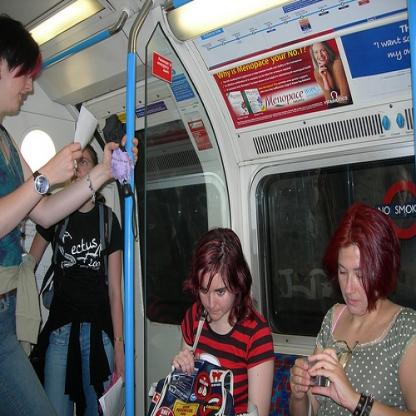
Scene: Indoor